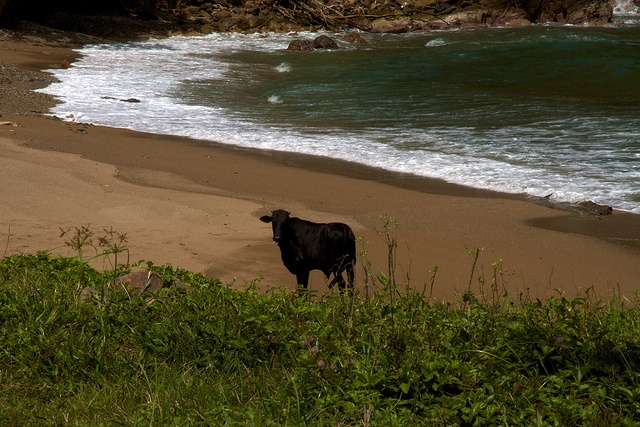
Lone cow standing near a shore beneath a grassy area.
A black cow standing on a beach looking towards a patch of grass.
An adult cow stands close to the beach.
A cow standing in the sand next to the ocean
A cow standing in the sand near the water.